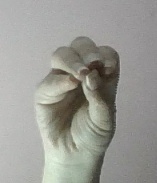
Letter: ha